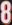
Number: 8